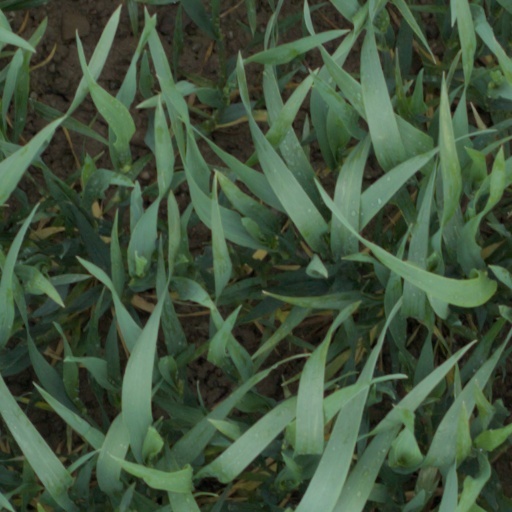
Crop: wheat